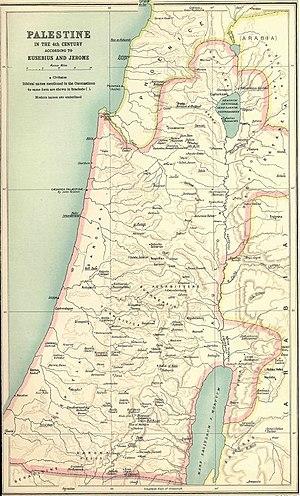
Le nom Palestine désigne la région historique et géographique du Proche-Orient située entre la mer Méditerranée et le désert à l'est du Jourdain et au nord du Sinaï. Si le terme « Palestine » est attesté depuis le Vᵉ siècle av. J.-C. par Hérodote, il est officiellement donné à la région par l'empereur Hadrien au IIᵉ siècle, désireux de punir les Juifs de leur révolte en 132-135 ap. J.-C.
Sir George Adam Smith, membre de la British Academy, est un théologien écossais né le 19 octobre 1856 et mort le 3 mars 1942.